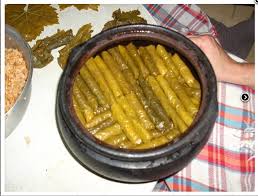
Yemek: yaprak_sarma